Sasanian architecture

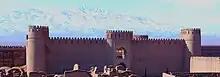
Rayen Castle

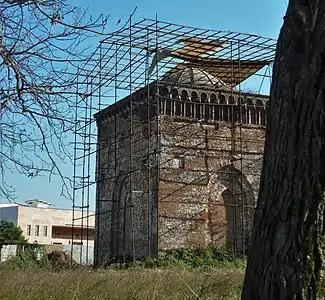
Fire Temple of Amol

The parallelogram is variously proportioned. The depth may be a little more than the breadth, or it may be nearly twice as much. In either case, the front occupies one of the shorter sides, or ends of the edifice. The outer wall is sometimes pierced by one entrance only; but, more commonly, entrances are multiplied beyond the limit commonly observed in modern buildings. The great entrance is in the exact center of the front. This entrance is commonly by a lofty arch which (if we set aside the domes) is of almost the full height of the building, and constitutes one of its most striking features. From the outer air, we look straight into the heart of the edifice, in one instance to the depth of 115 feet, a distance equal to the length of Henry VII's Chapel at Westminster. Similar entrances are common in the mosques of Armenia and Persia, and in the palaces of the latter country. In the mosques "lofty and deeply−recessed portals," "unrivalled for grandeur and appropriateness," are rather the rule than the exception; and, in the palaces, "Throne−rooms" are commonly mere deep recesses of this character, vaulted or supported by pillars, and open at one end to the full width and height of the apartment.